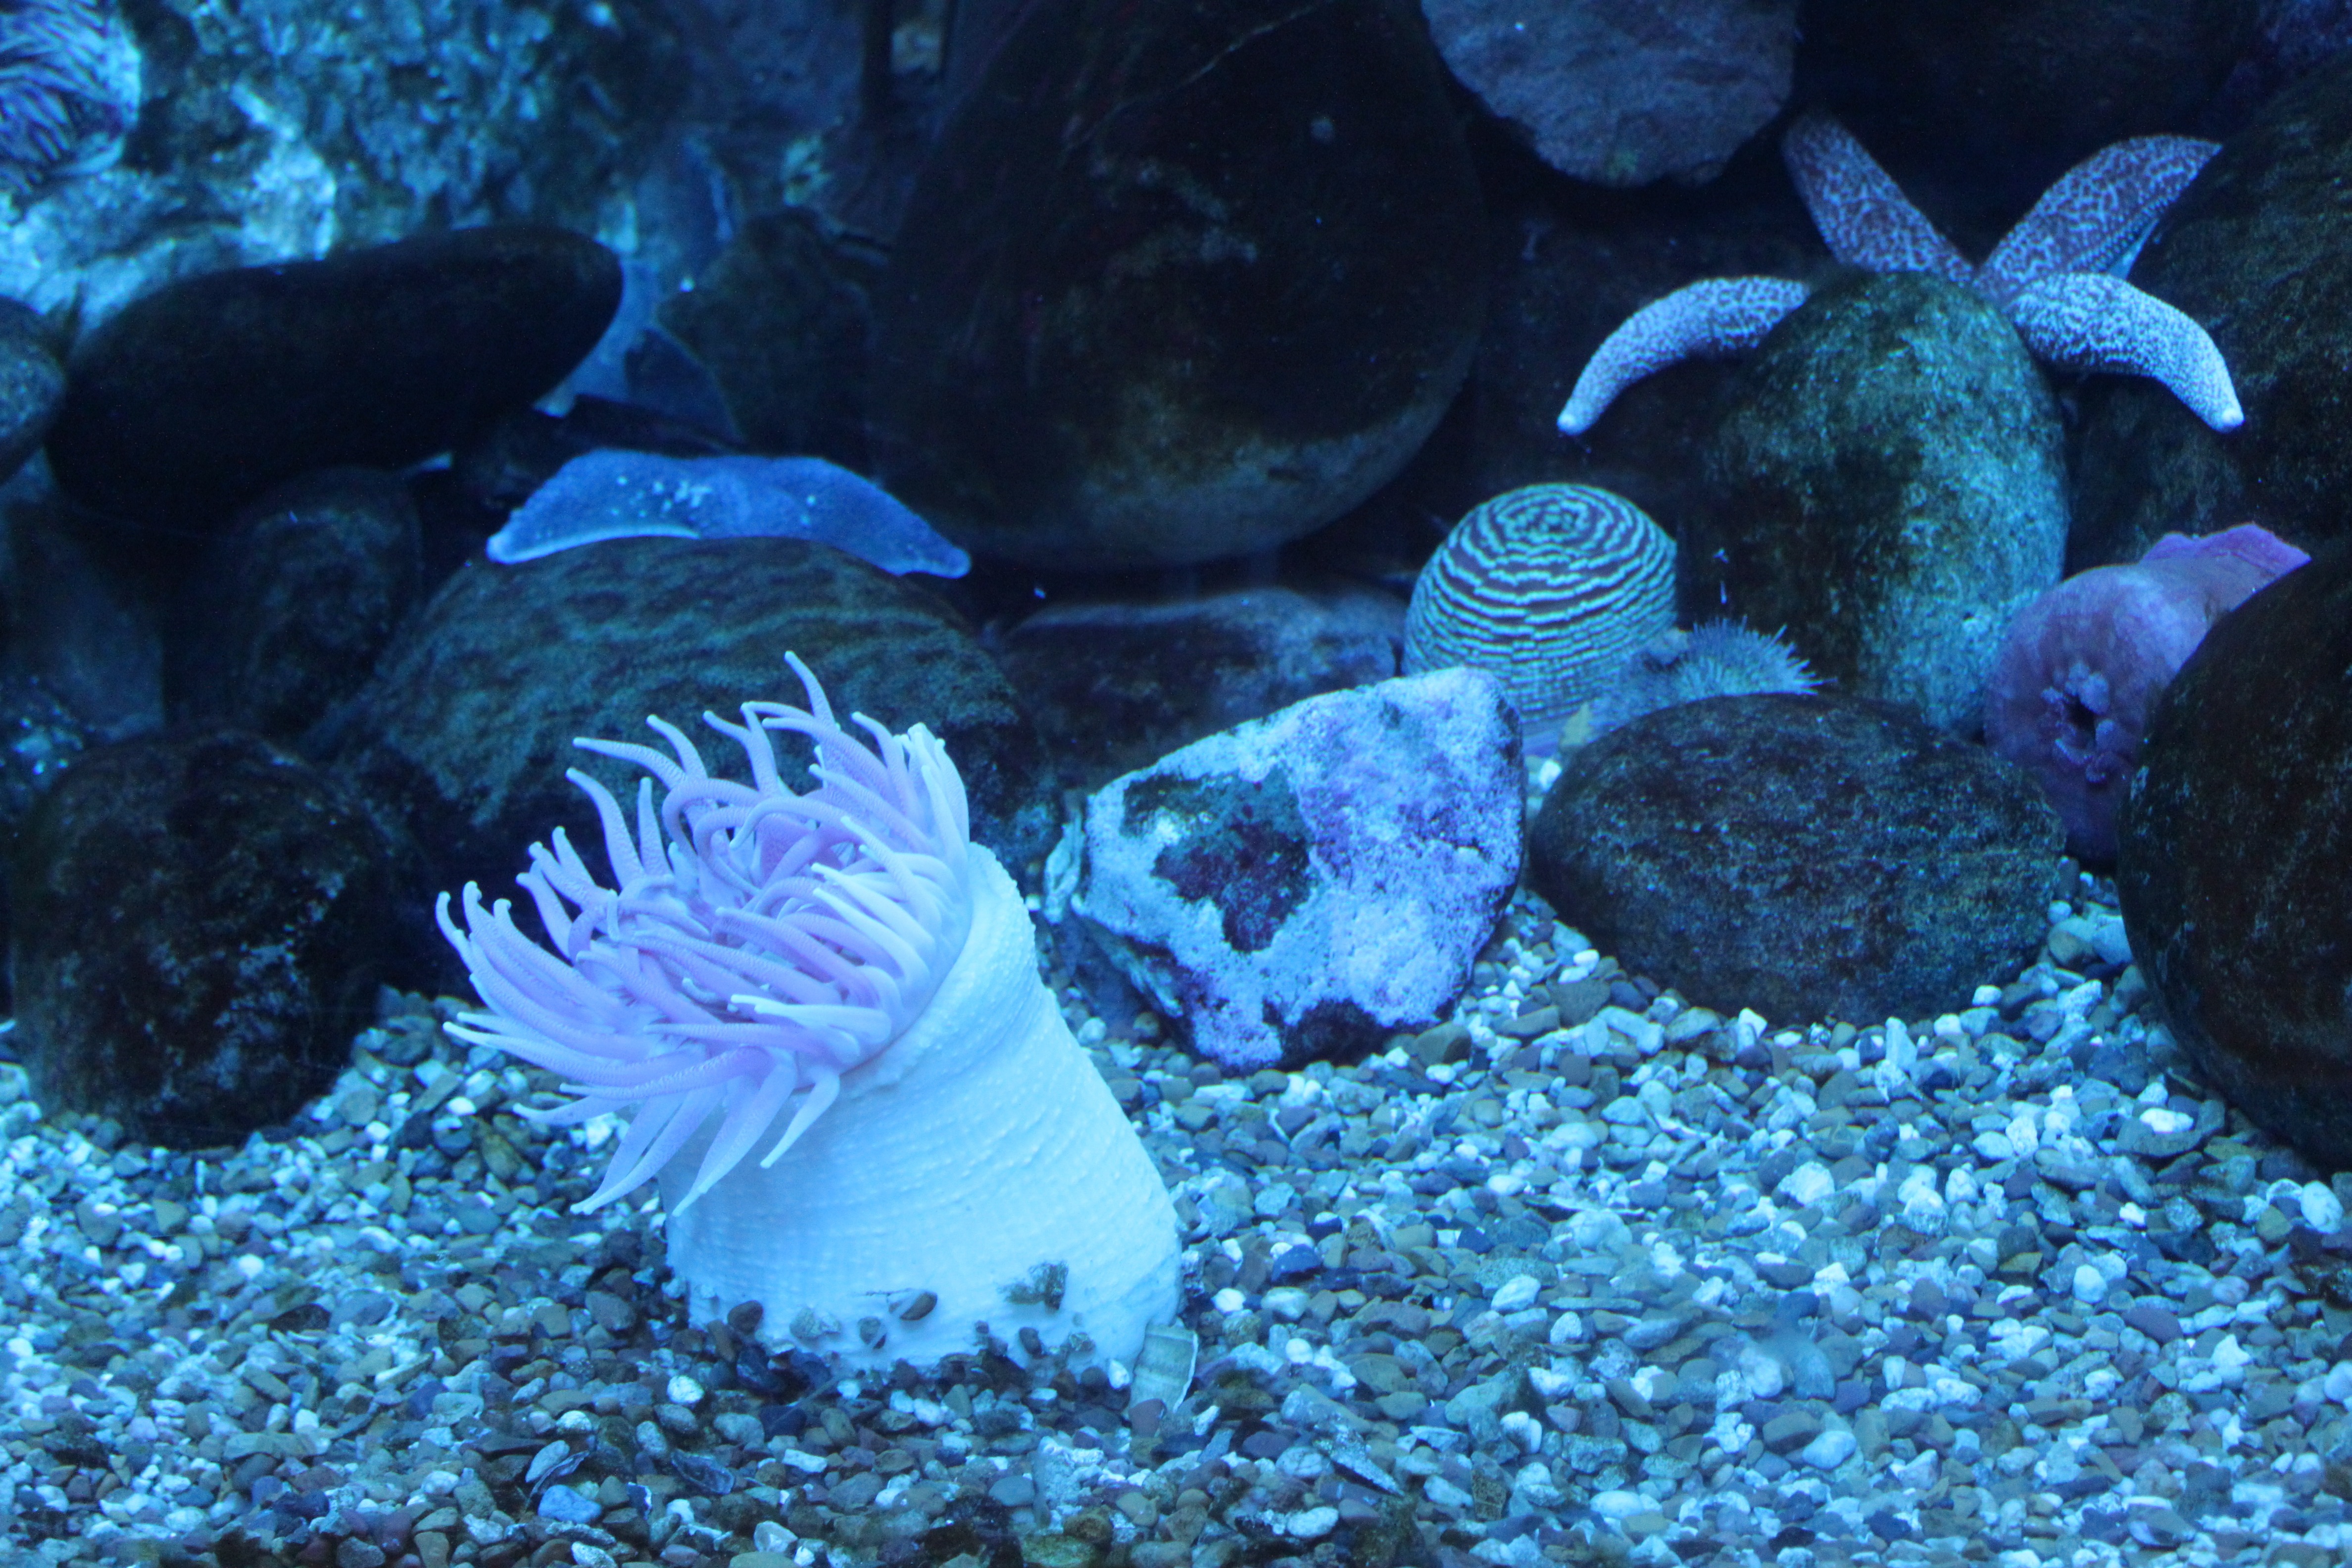
sea, underwater, environment, tropical, biology, natural, aquatic, fish, sea animal, coral, swimming, coral reef, life, reef, creatures, aquarium, marine, creature, tank, anemone, organism, marine biology, coral reef fish, anemonefish